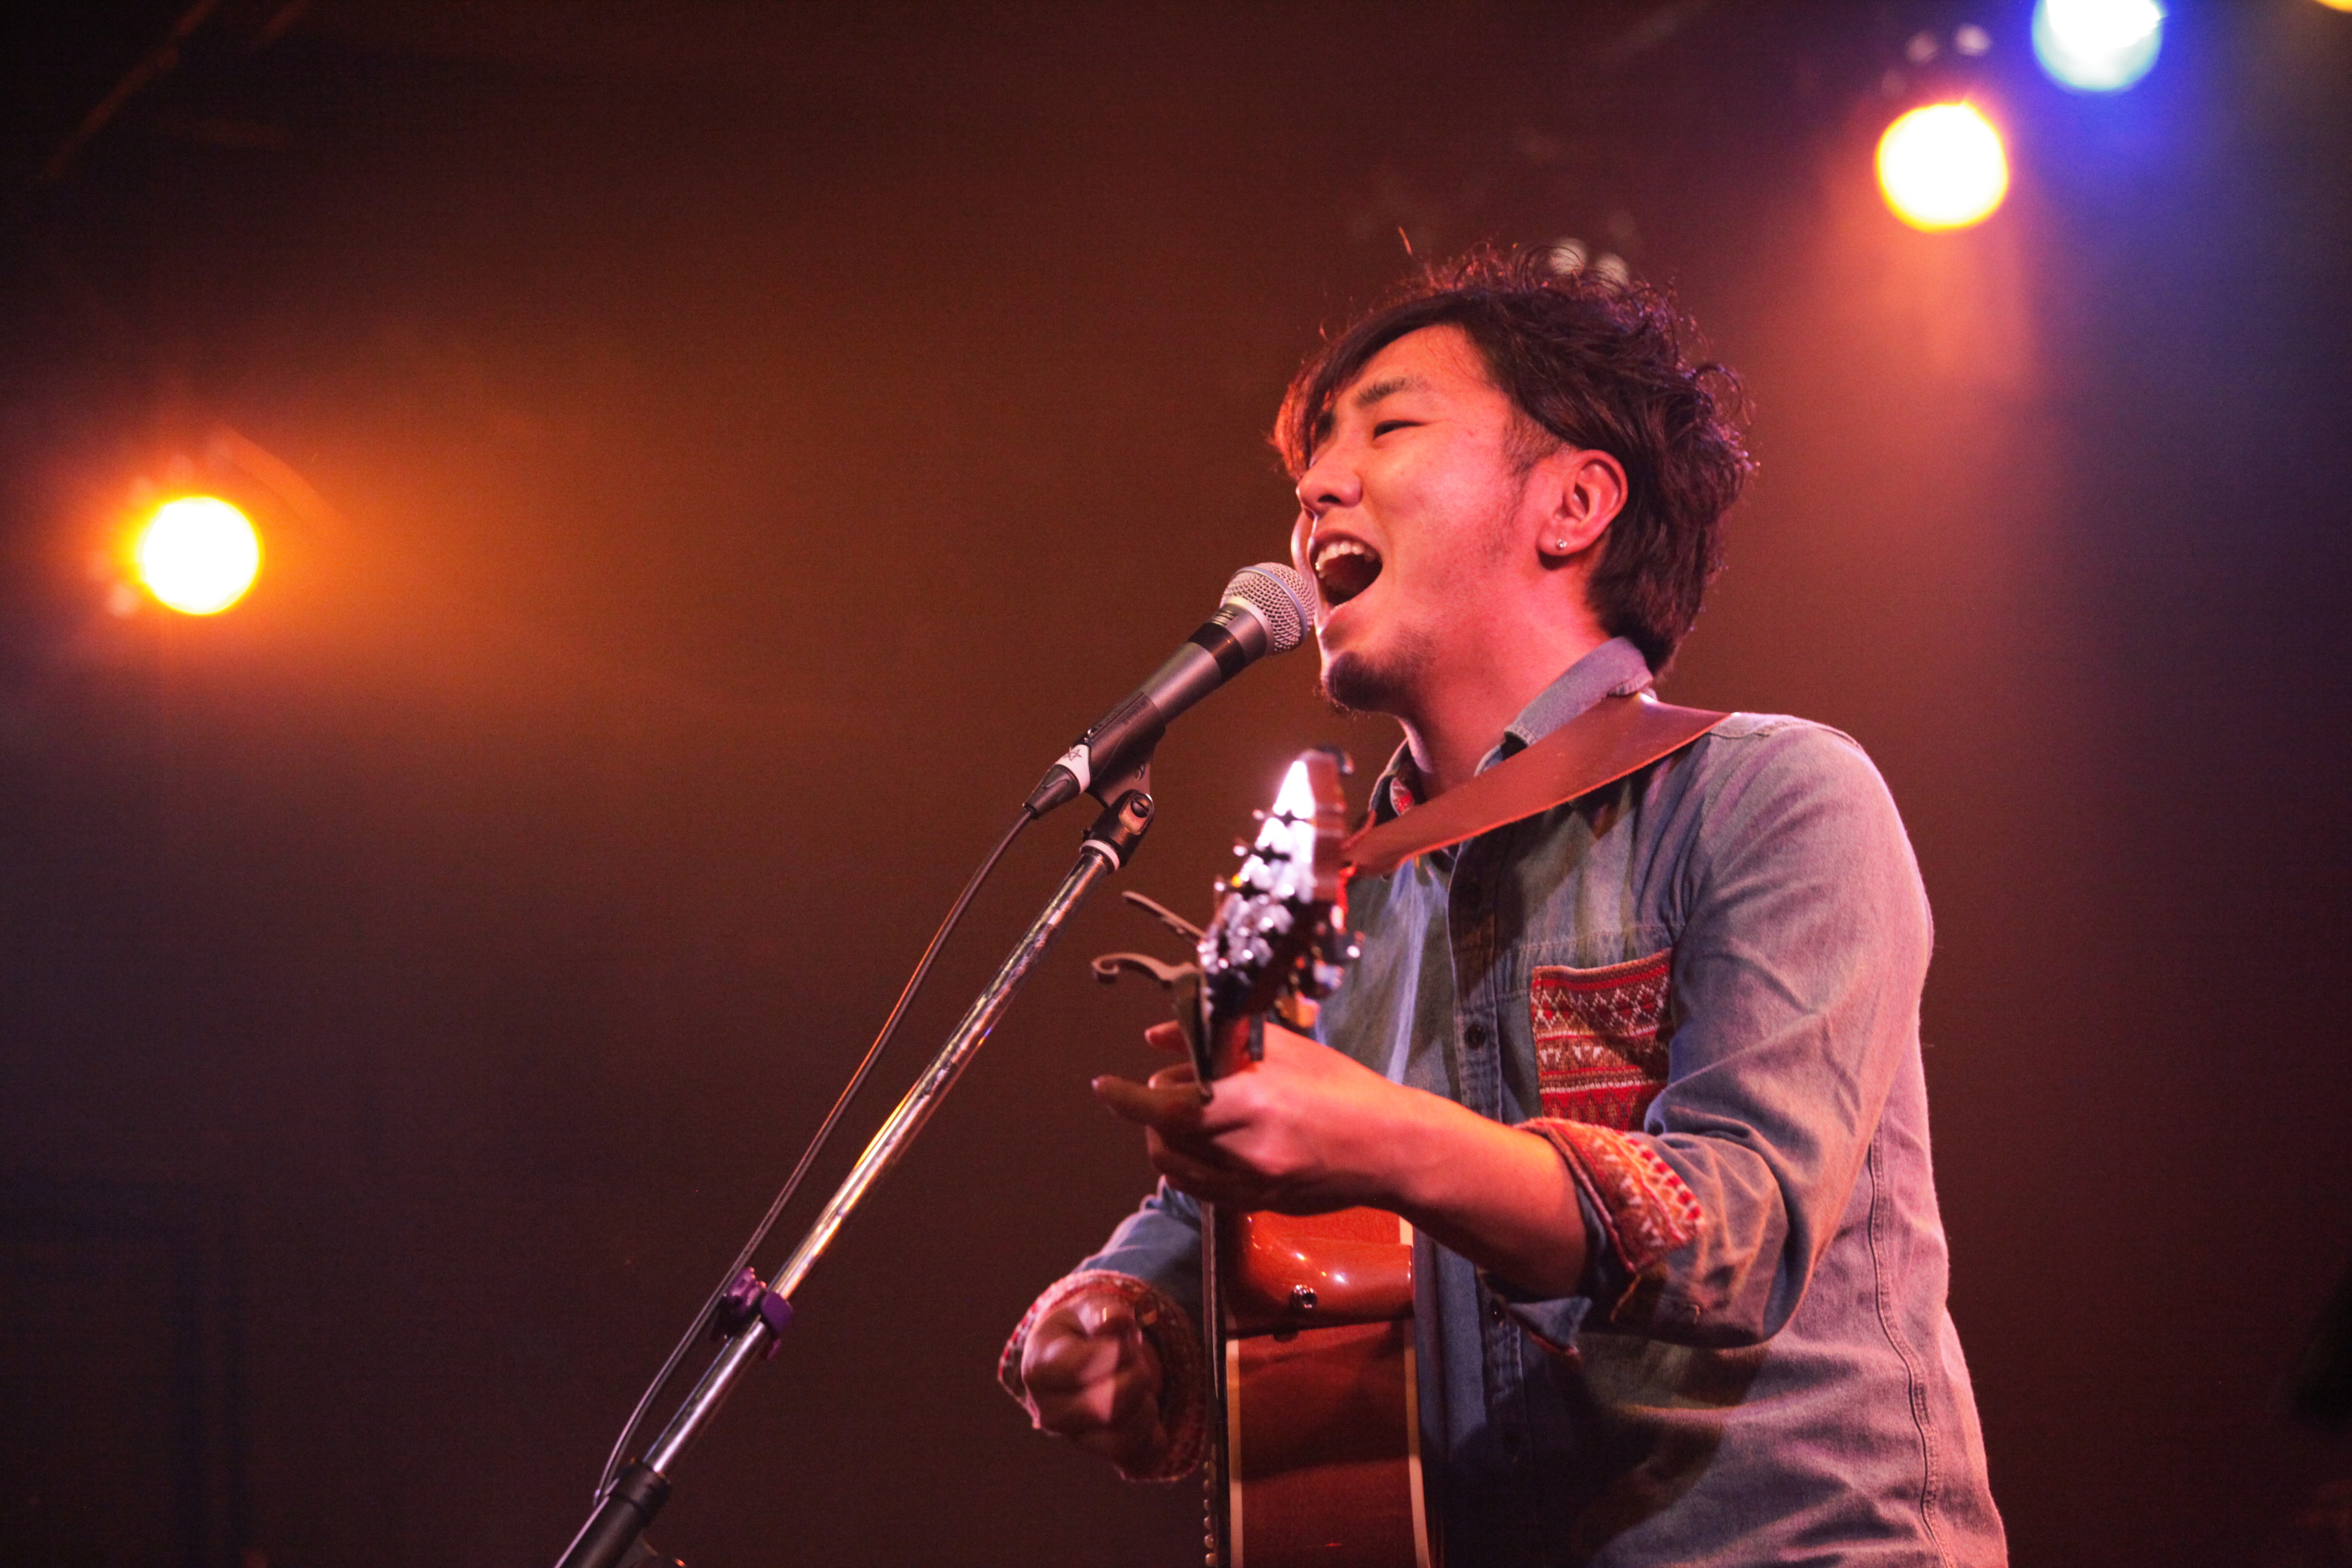
music, guitar, concert, singer, microphone, musician, performance art, stage, performance, bassist, singing, scene, event, guitarist, entertainment, performing arts, singer songwriter, rock concert, tetsuya takahashi